Kentucky Bourbon Trail

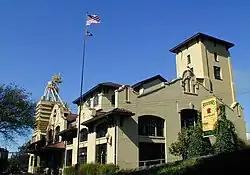
Four Roses Distillery

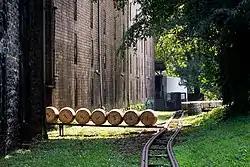
Recently filled barrels of Woodford Reserve bourbon outside of the rickhouse, where they will be stacked and stored during the aging process

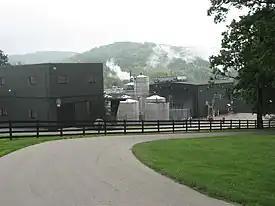
Jim Beam Distillery

The Kentucky Bourbon Trail, sometimes informally referred to as "the Bourbon Trail", is a program sponsored by the Kentucky Distillers' Association (KDA) to promote the Bourbon whiskey industry in Kentucky. The KDA has registered the phrase "Kentucky Bourbon Trail" as a protected trademark.